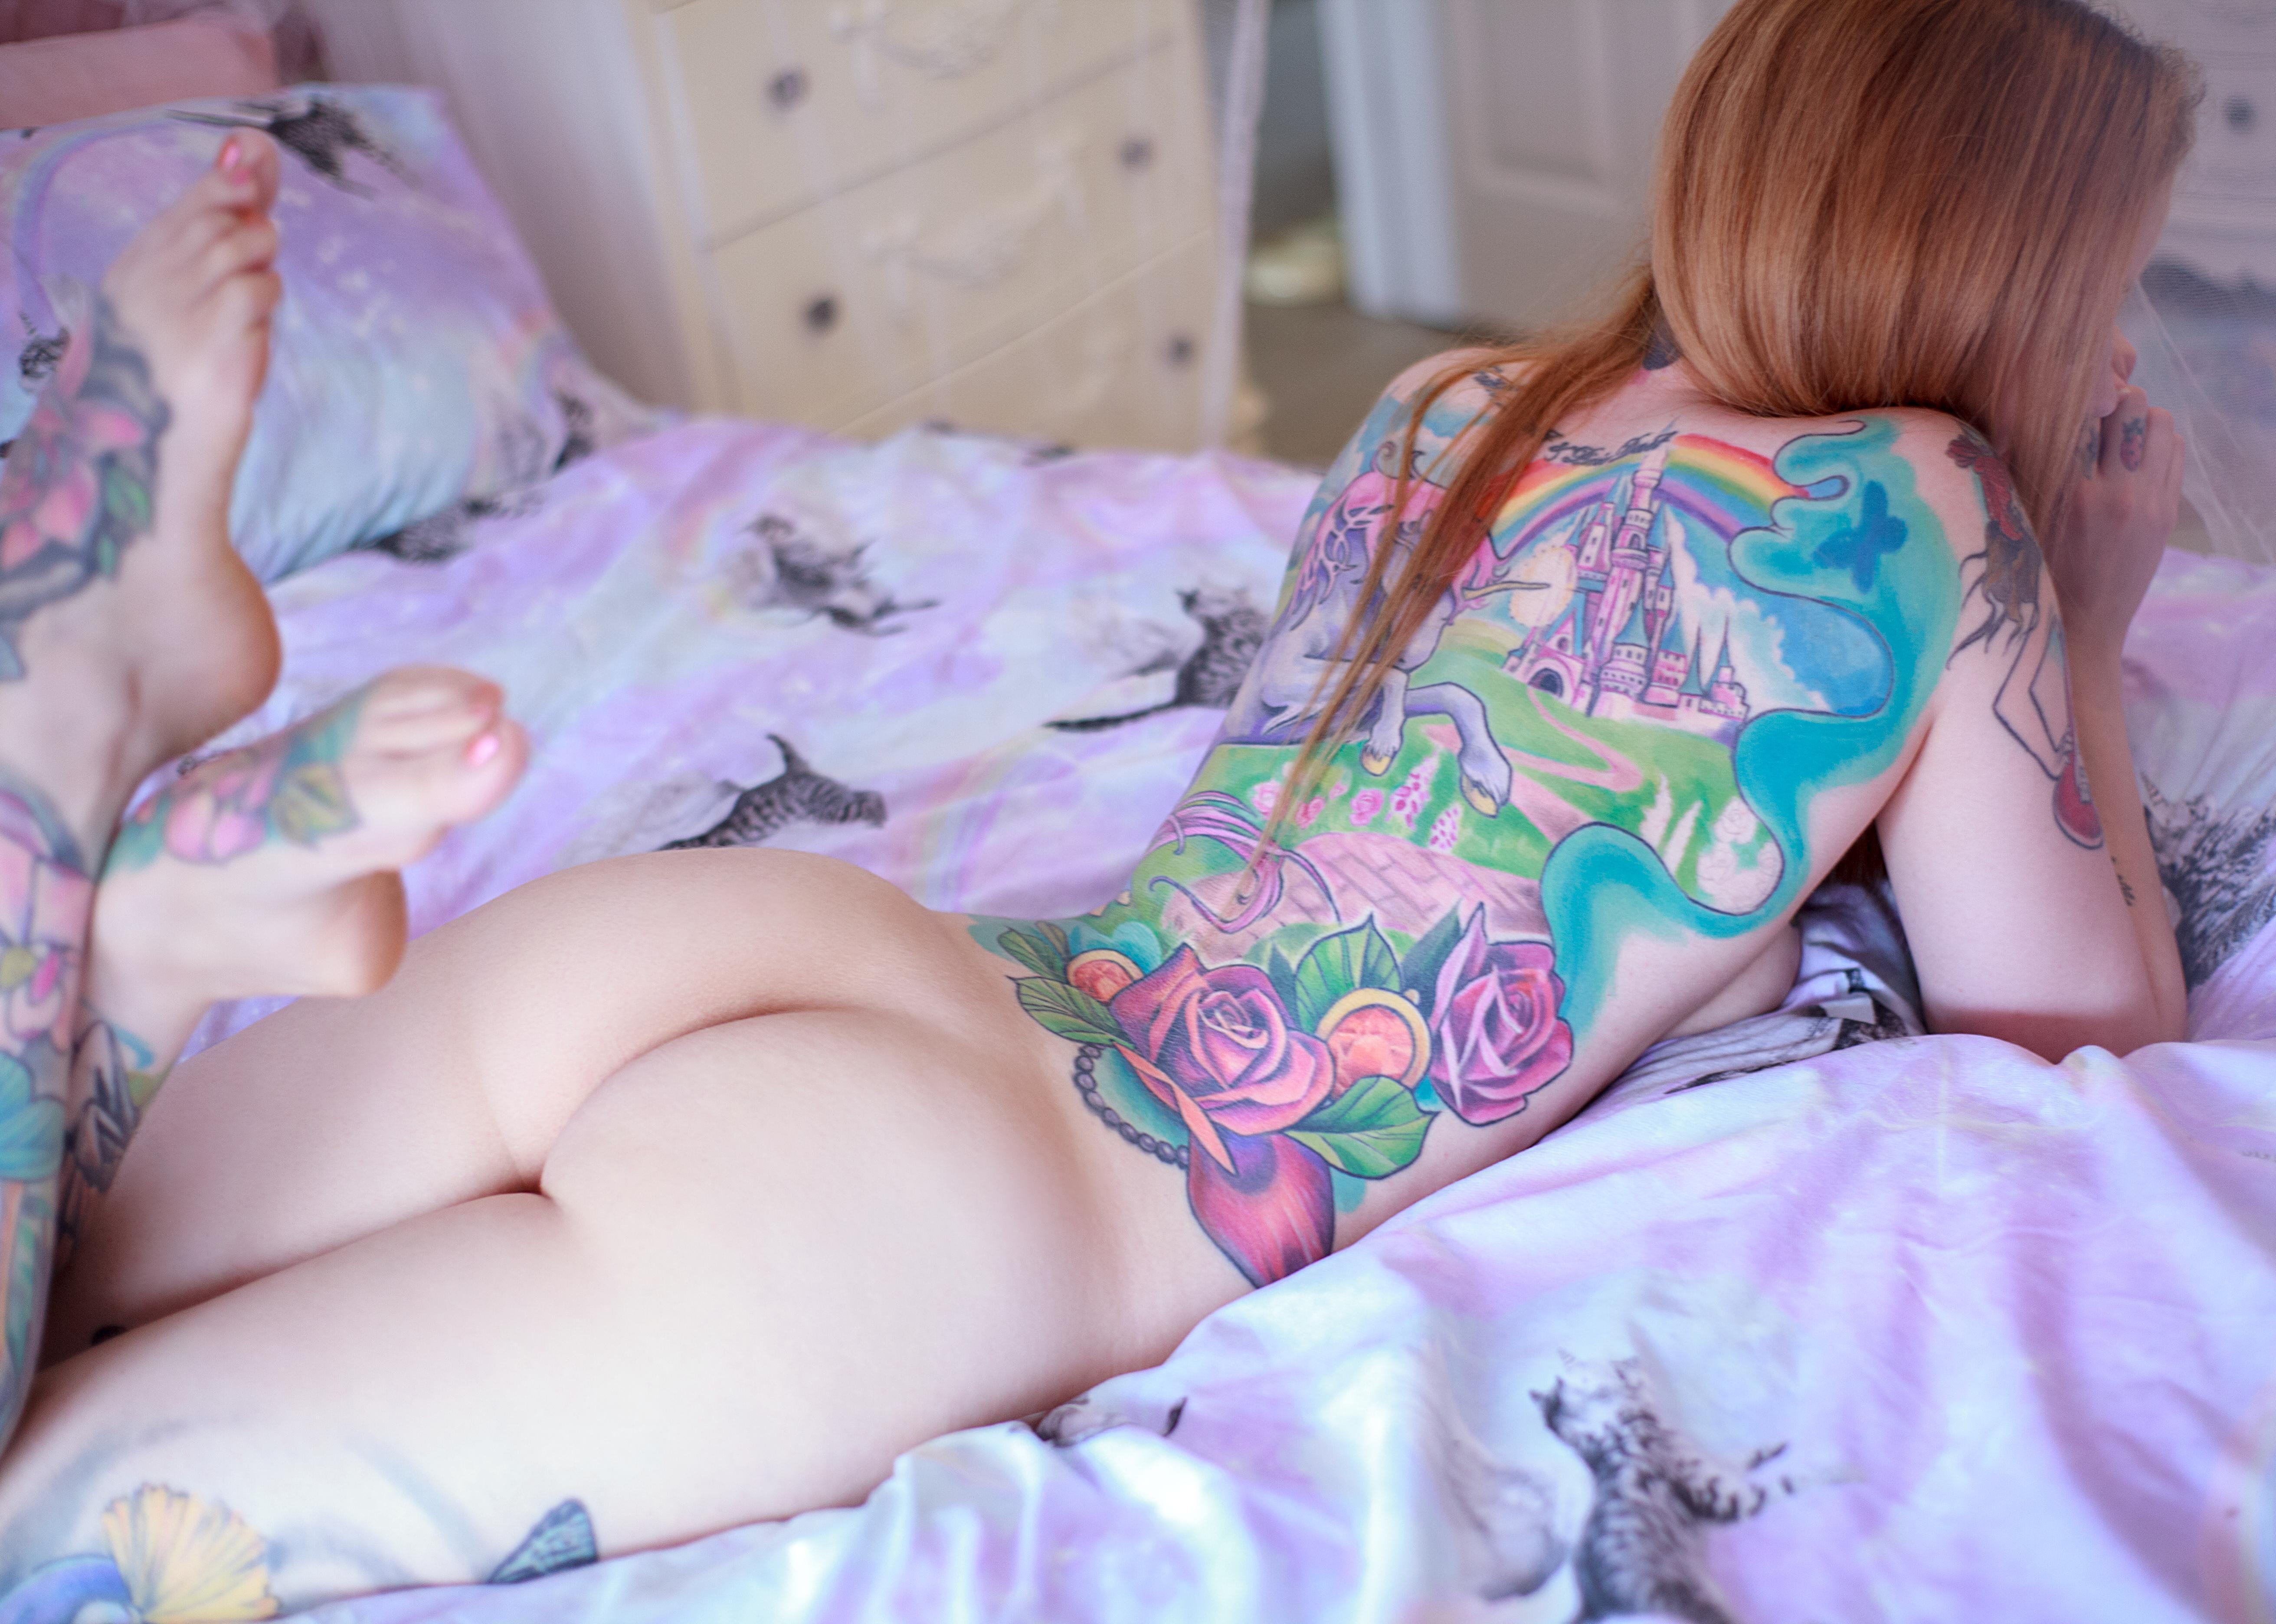
tattoo, person, people, girl, woman, hair, cute, sexy, purple, pink, leg, blond, joint, thigh, human leg, child, flesh, nap, sleep